Ekeberg Line

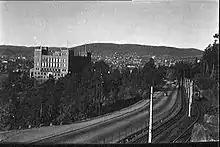
The Ekeberg Line at Sjømannsskolen in 1937

The company bought five bogie trams. They had pointed ends to ease meeting the shorter trams in the city, and had a low-floor center section, with internal steps. The body and mechanical equipment was built by Skabo Jernbanevognfabrikk, while the electrical components were built by Siemens-Schuckertwerke. Capacity was for 40 or 38 seated passengers. In early 1917, Barth was replaced by H. A. Mørk as director. Trial runs of the tramway started on 11 June 1917. It was retrospectively decided by the ministry that the official opening date was 1 July.